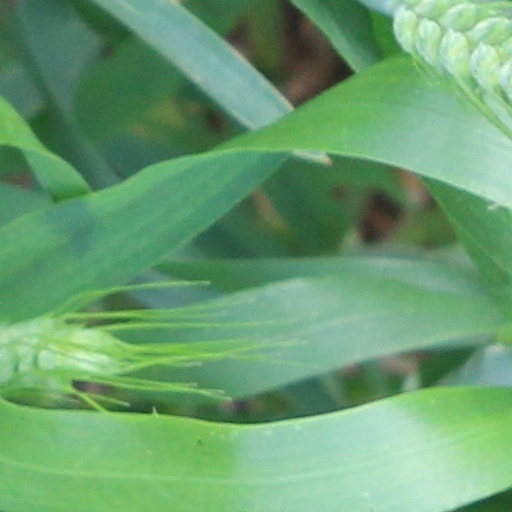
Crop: wheat